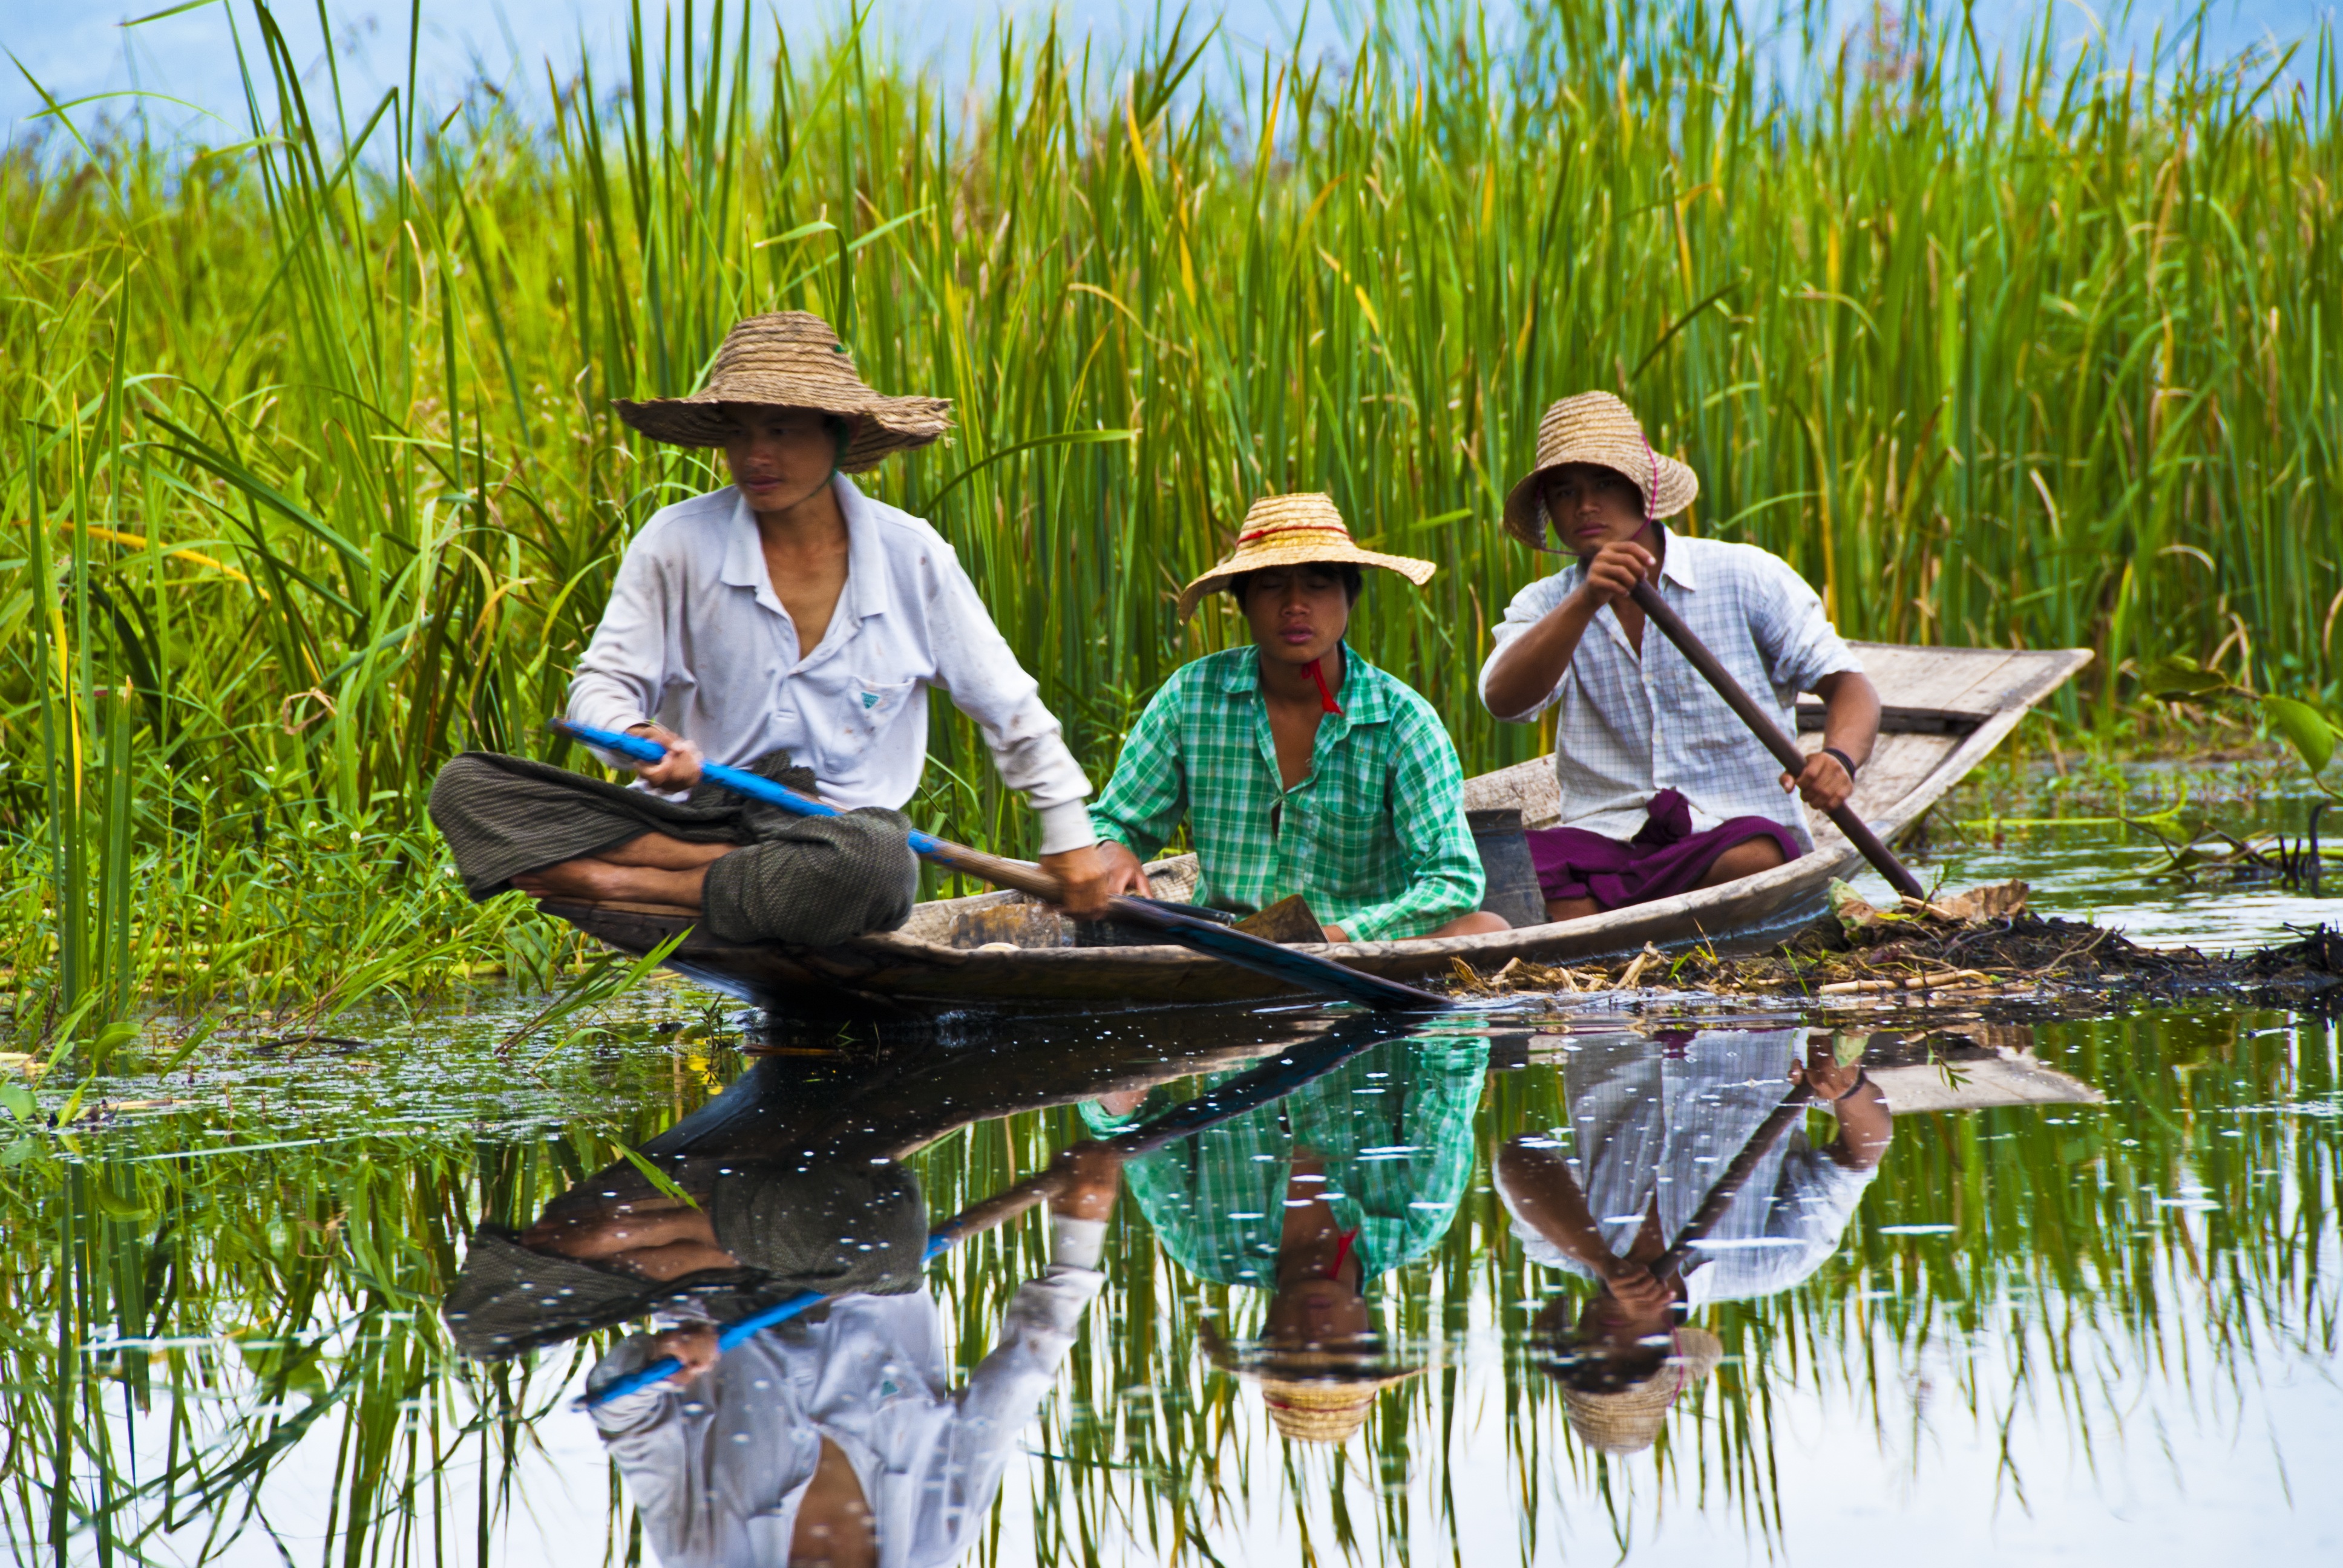
water, travel, food, crop, asia, agriculture, myanmar, burma, paddy field, inle lake, grass family